Ole Miss Rebels football

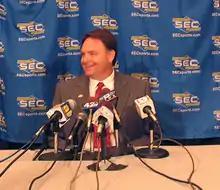
Houston Nutt

Three days later, Houston Nutt was hired as the next head football coach, just five weeks after he had defeated Ole Miss as the head coach of the Arkansas Razorbacks.